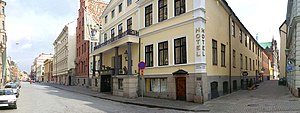
Tunneln
Tunnelen
Tunnelen er et stort kompleks af ældre bygninger i Adelgatan i Malmø.